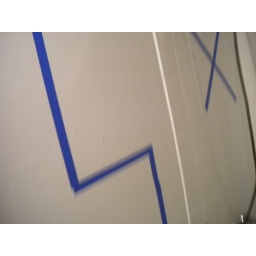
The blue tape marks the affected walls/portions of walls. The moisture content in the walls measured 99%. Faaaaannnntastic.